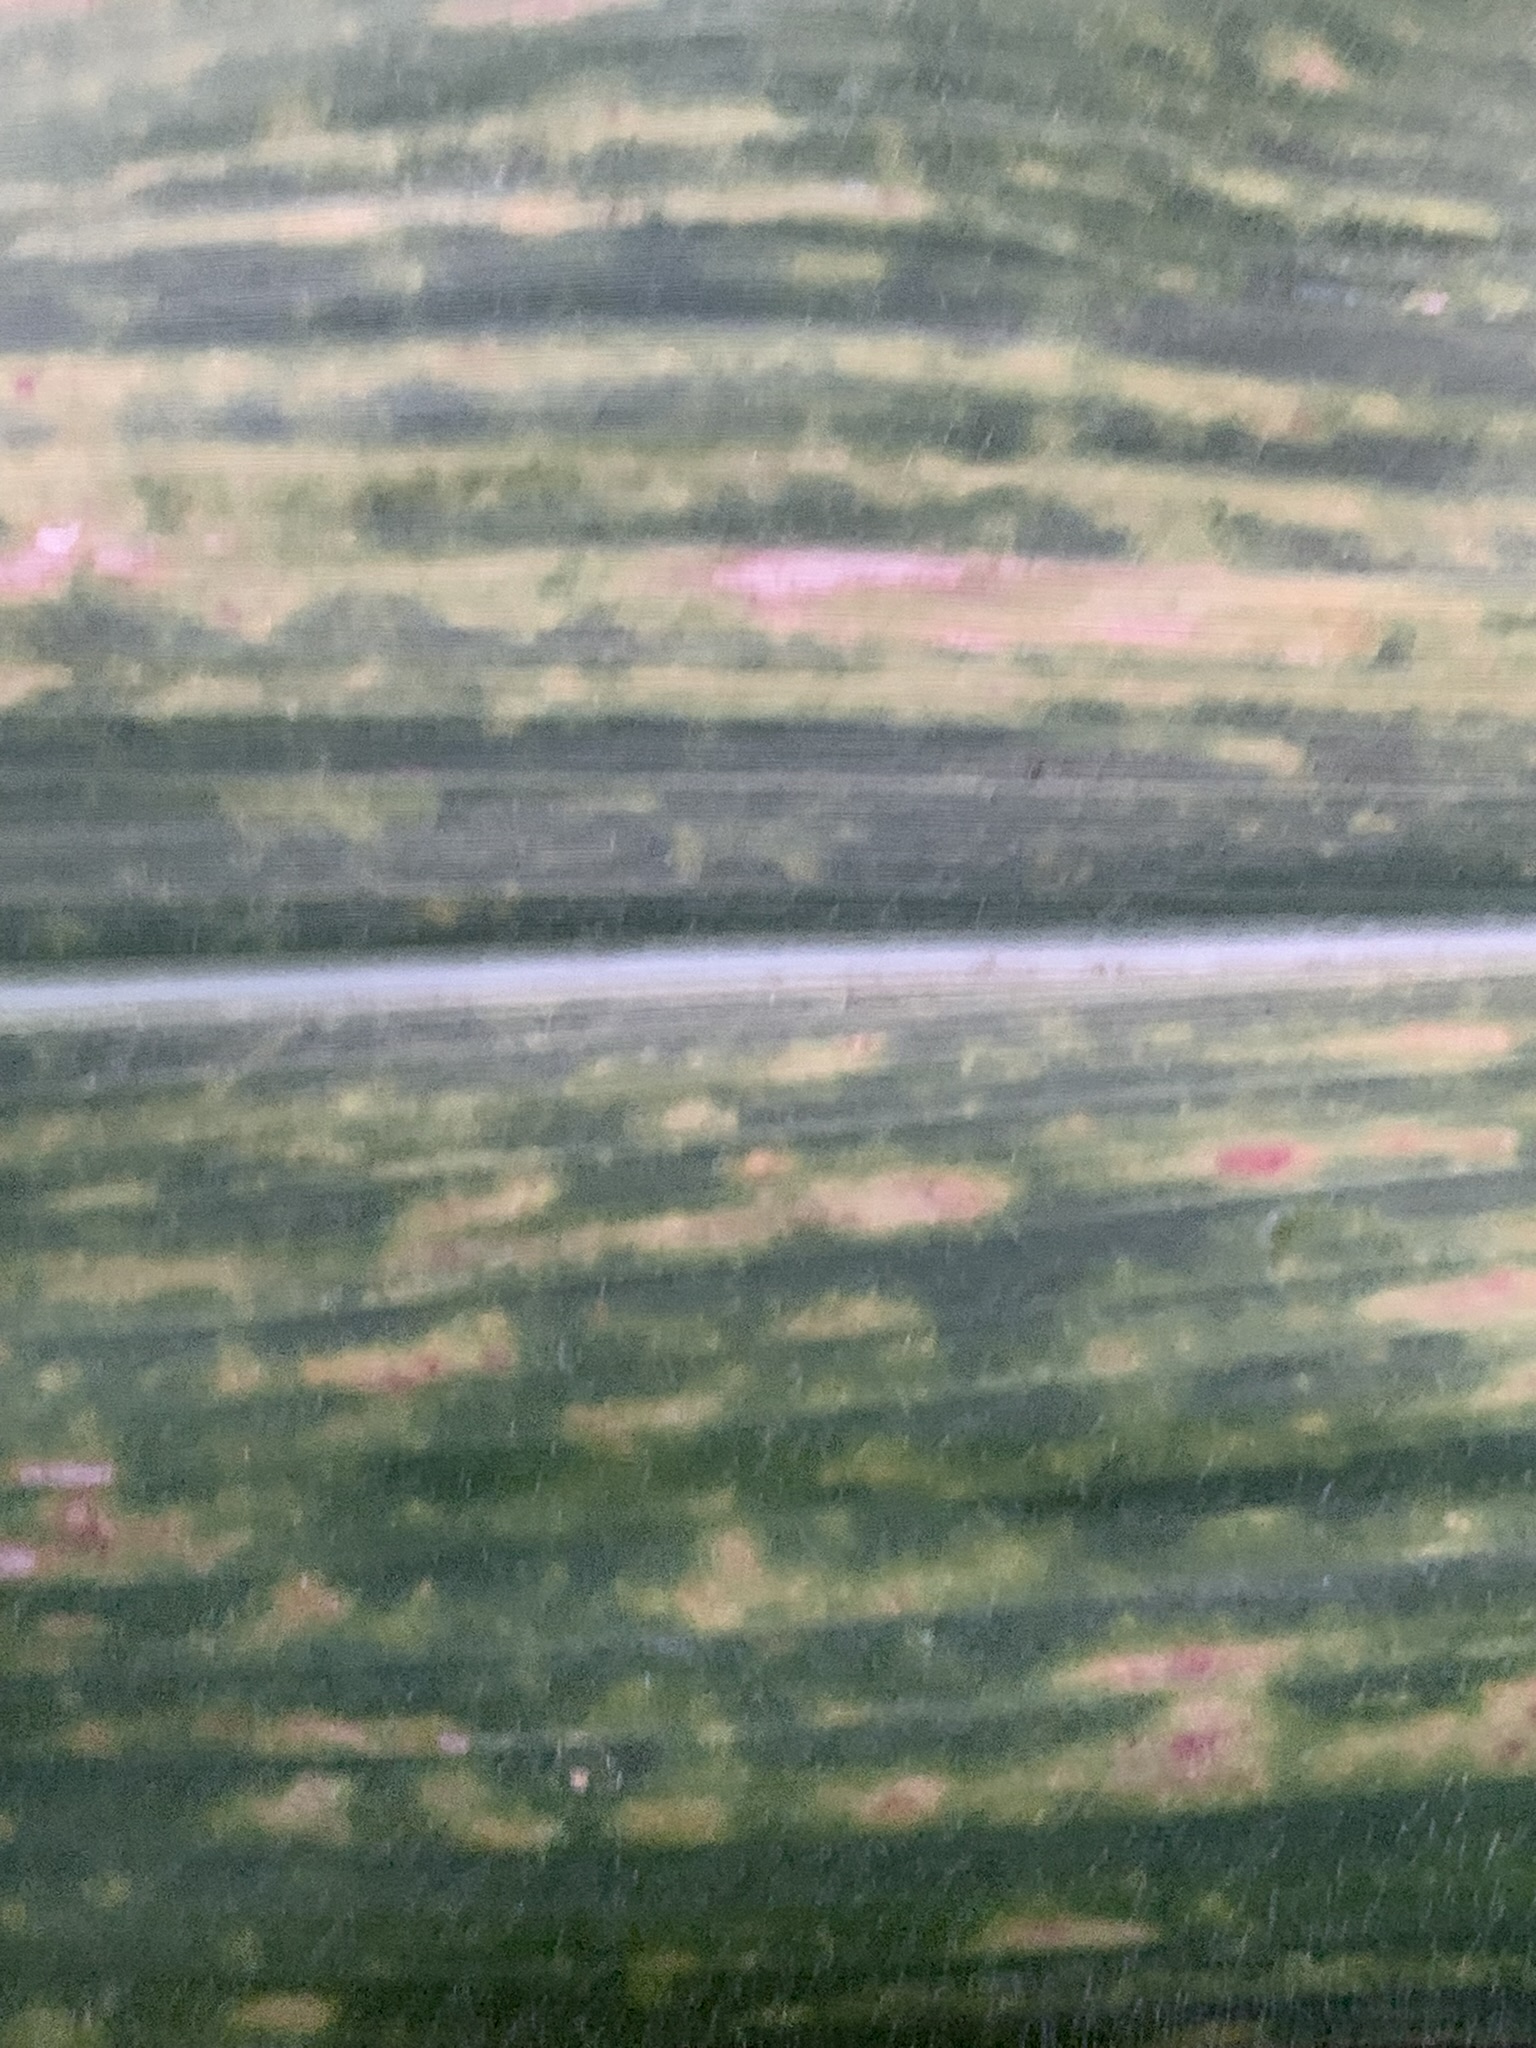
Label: MLN